Lima campaign

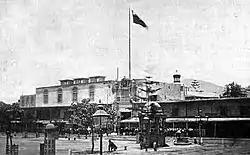
Government Palace during the occupation in 1881.

The occupation began in January 1881, with Chilean troops occupying the capital and establishing a military administration headquartered in the Government Palace.